Toronto waterfront

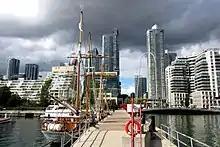
Condominiums and other commercial developments were built in favour of industrial developments beginning in the 1970s.

In the 1950s, the Gardiner Expressway project, connecting suburbs to the west, substantially changed the western waterfront. As the Toronto area prospered and the downtown lands became more developed, industry began to move out of the central area seeking cheaper land in the suburbs. This left behind many heavily polluted sites (some of the main uses of the waterfront were oil and coal storage, waste disposal and incineration, and heavy manufacturing especially in Toronto harbour). The railway lands just to the north of the waterfront now became too valuable to keep industrial and have been converted to other uses, starting with the CN Tower in the 1970s. The railway lands became the site of the SkyDome (now Rogers Centre), the Toronto Convention Centre, office buildings and numerous condominium residential buildings.